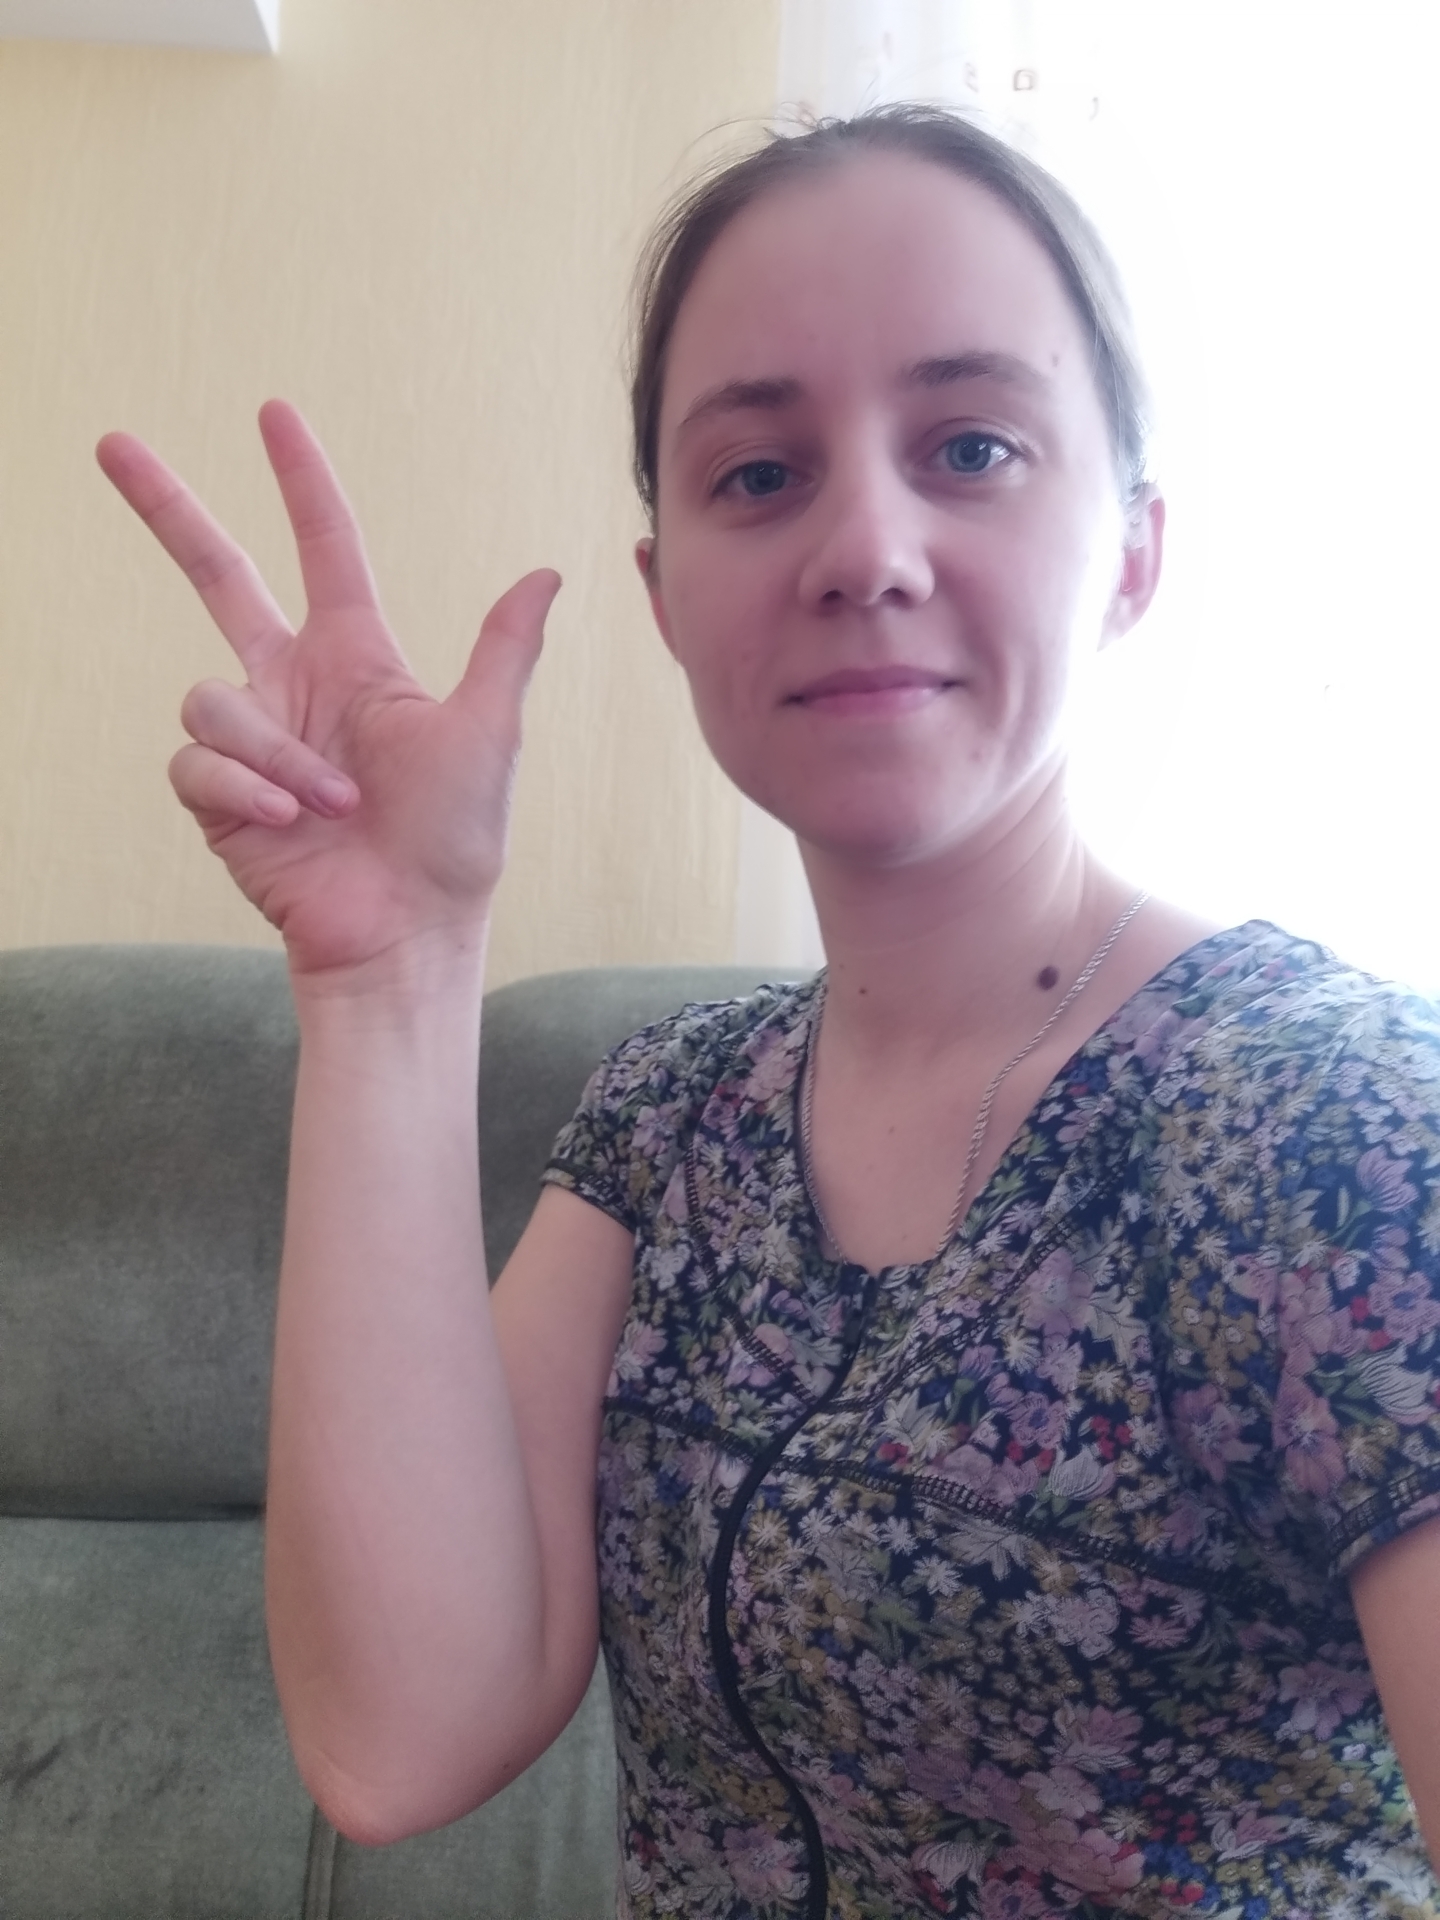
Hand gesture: three2